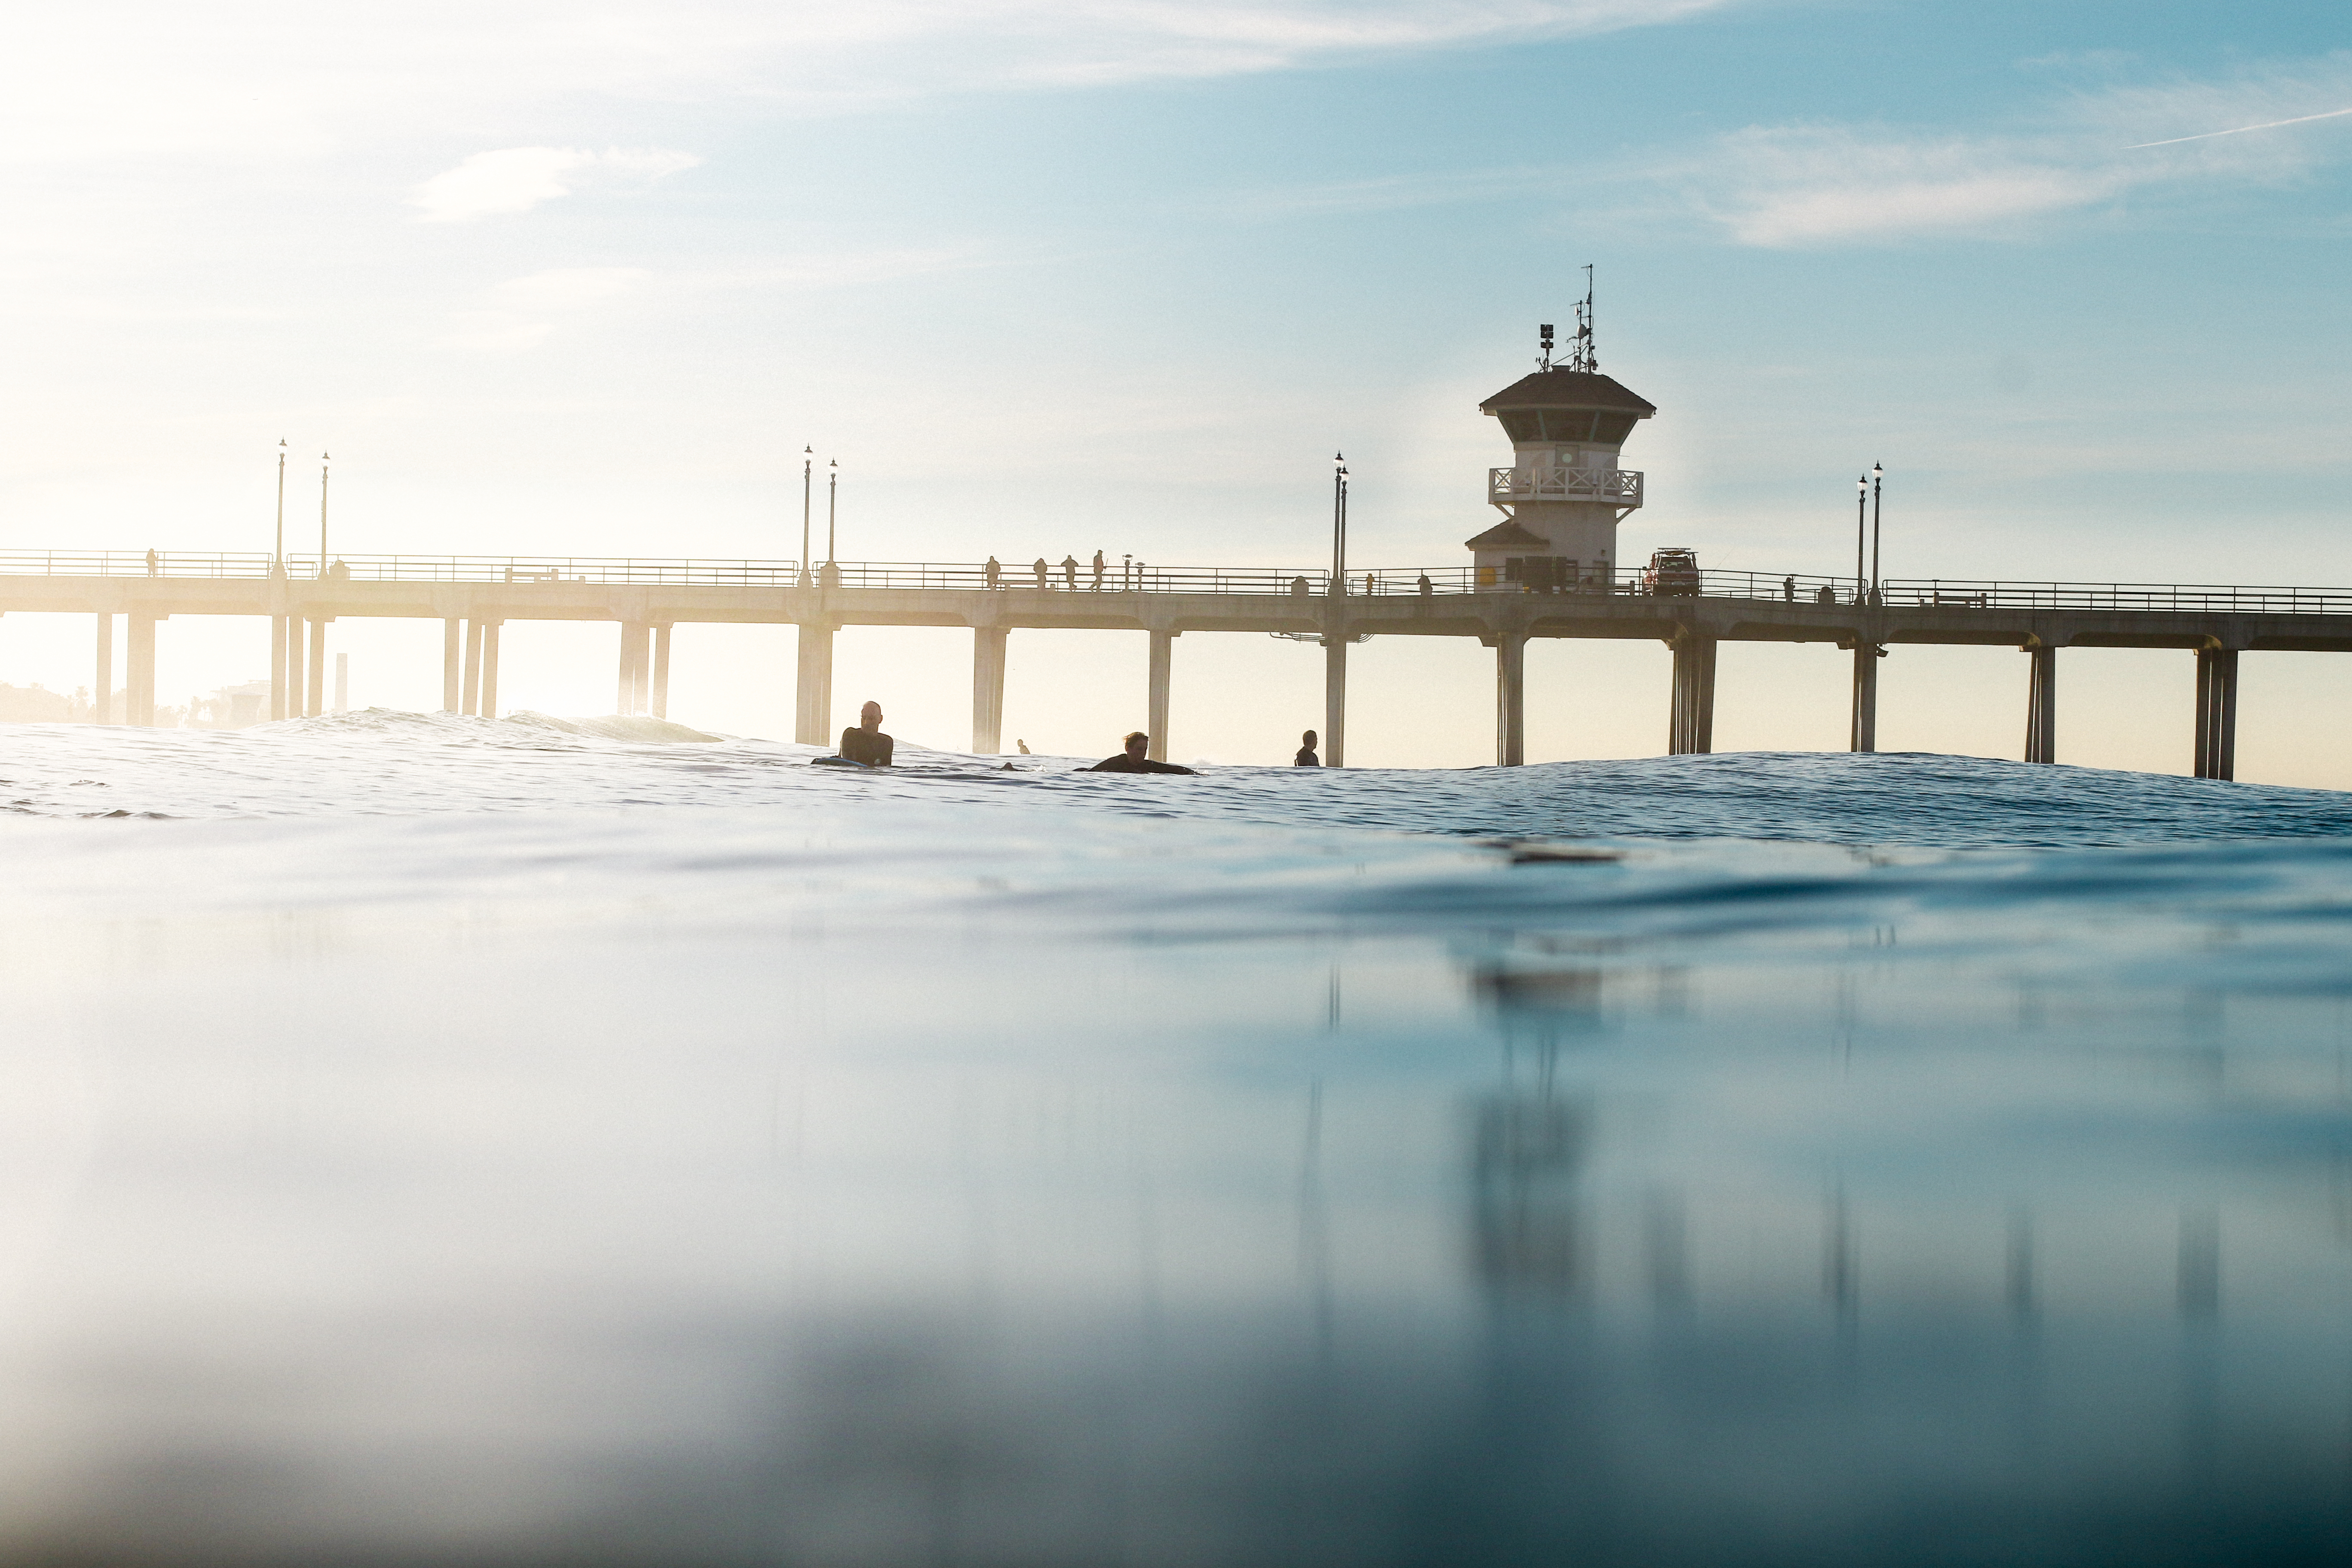
beach, sea, coast, water, sand, ocean, horizon, winter, morning, shore, wave, pier, surfer, dusk, reflection, tower, body of water